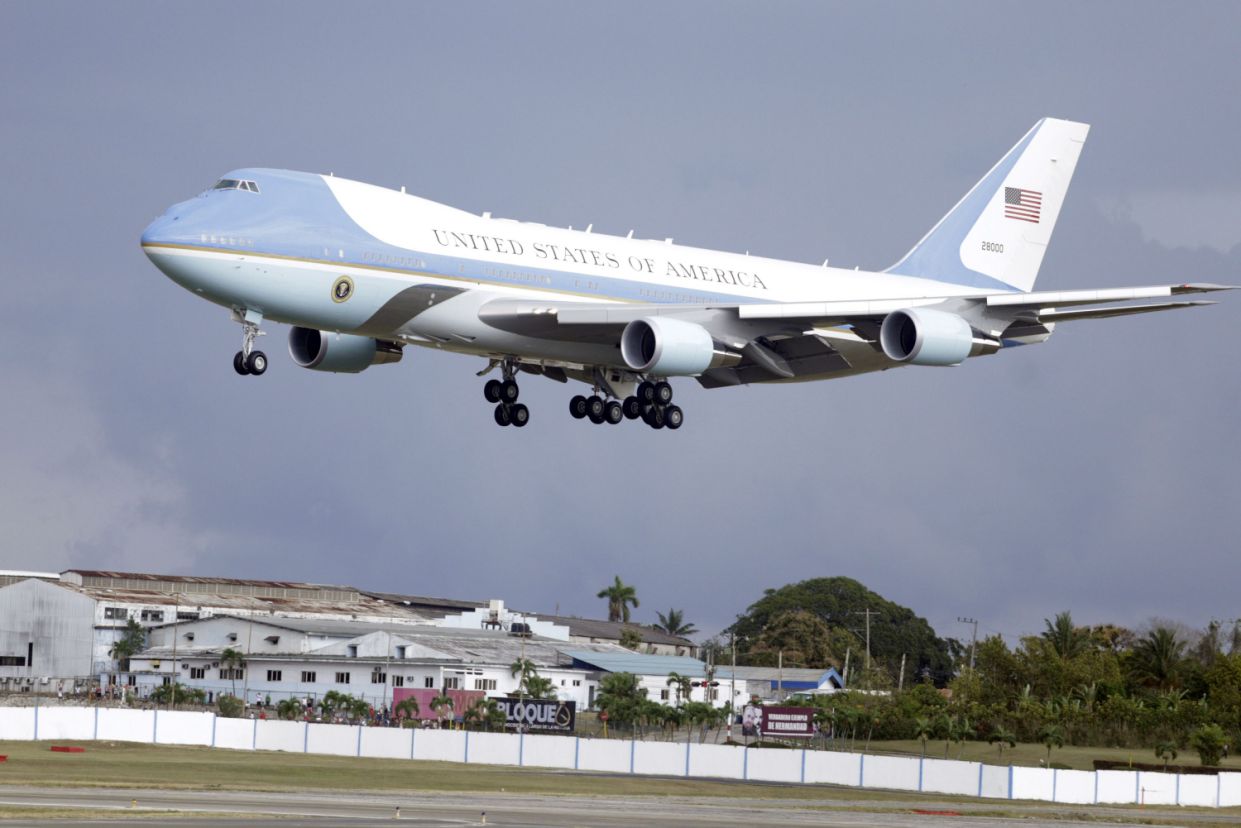
Vehicle type: Planes